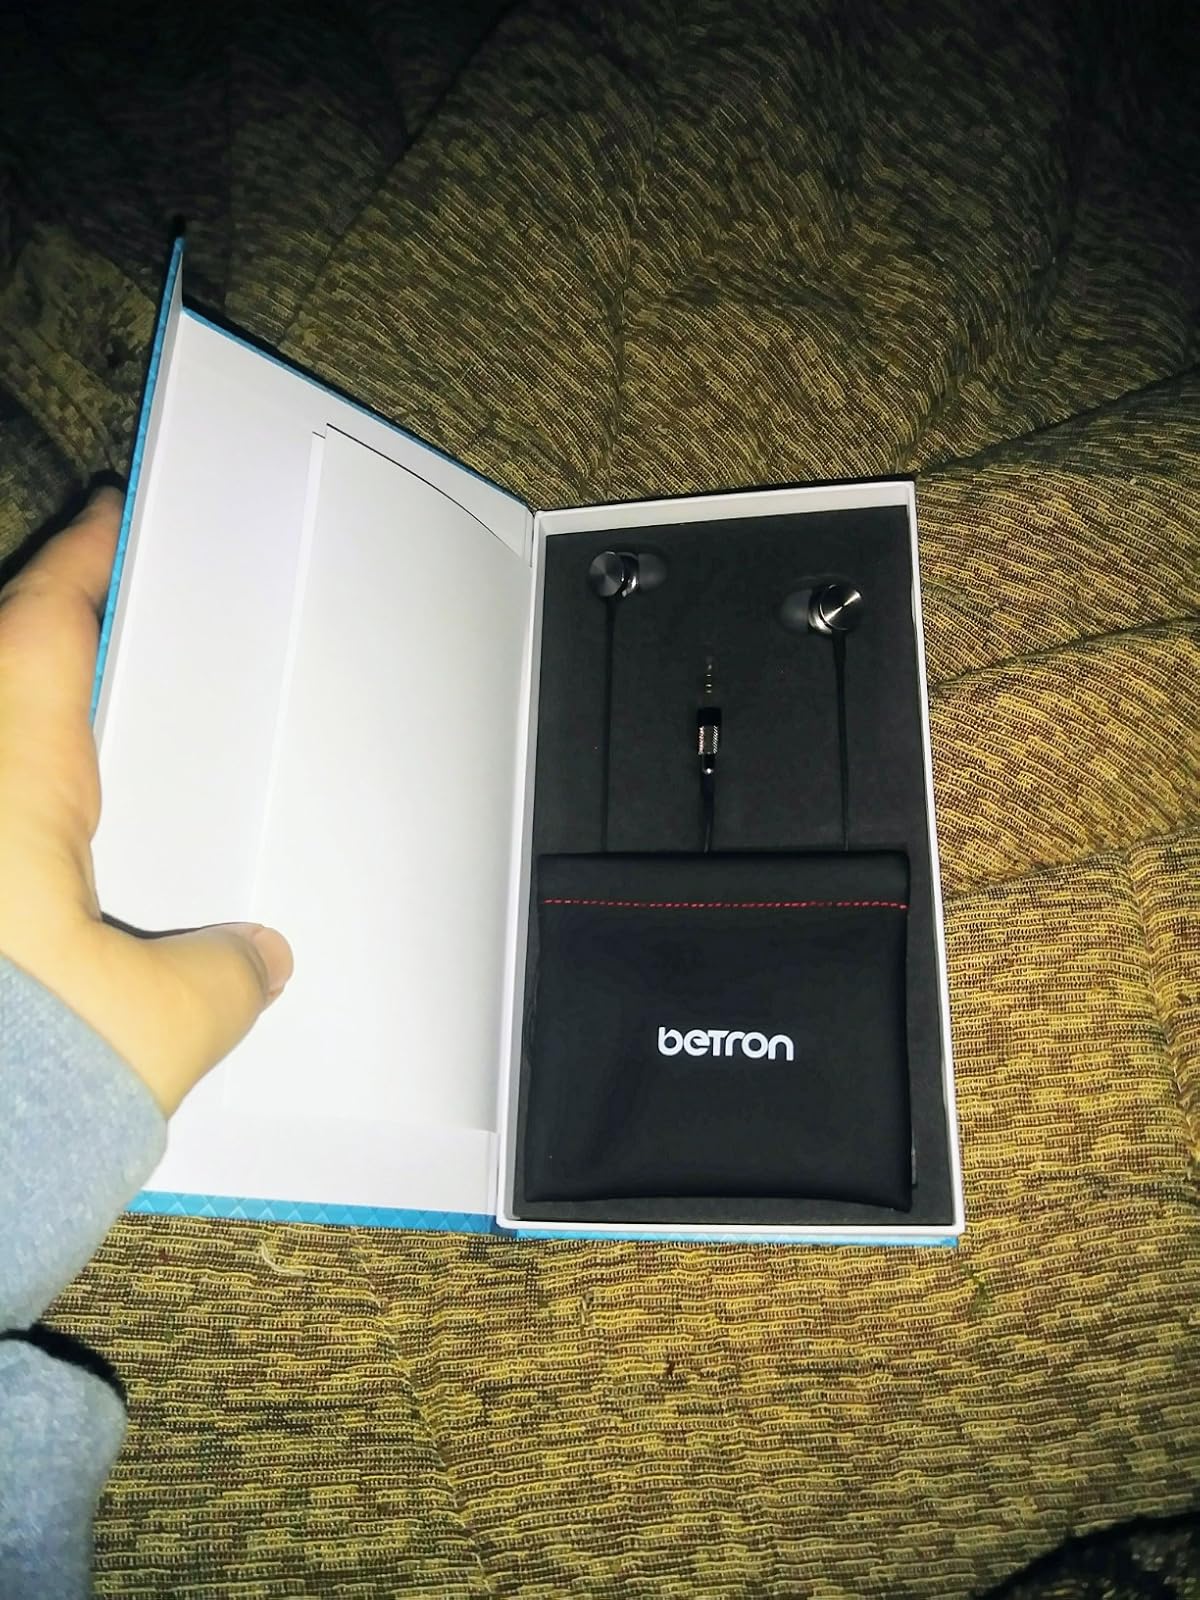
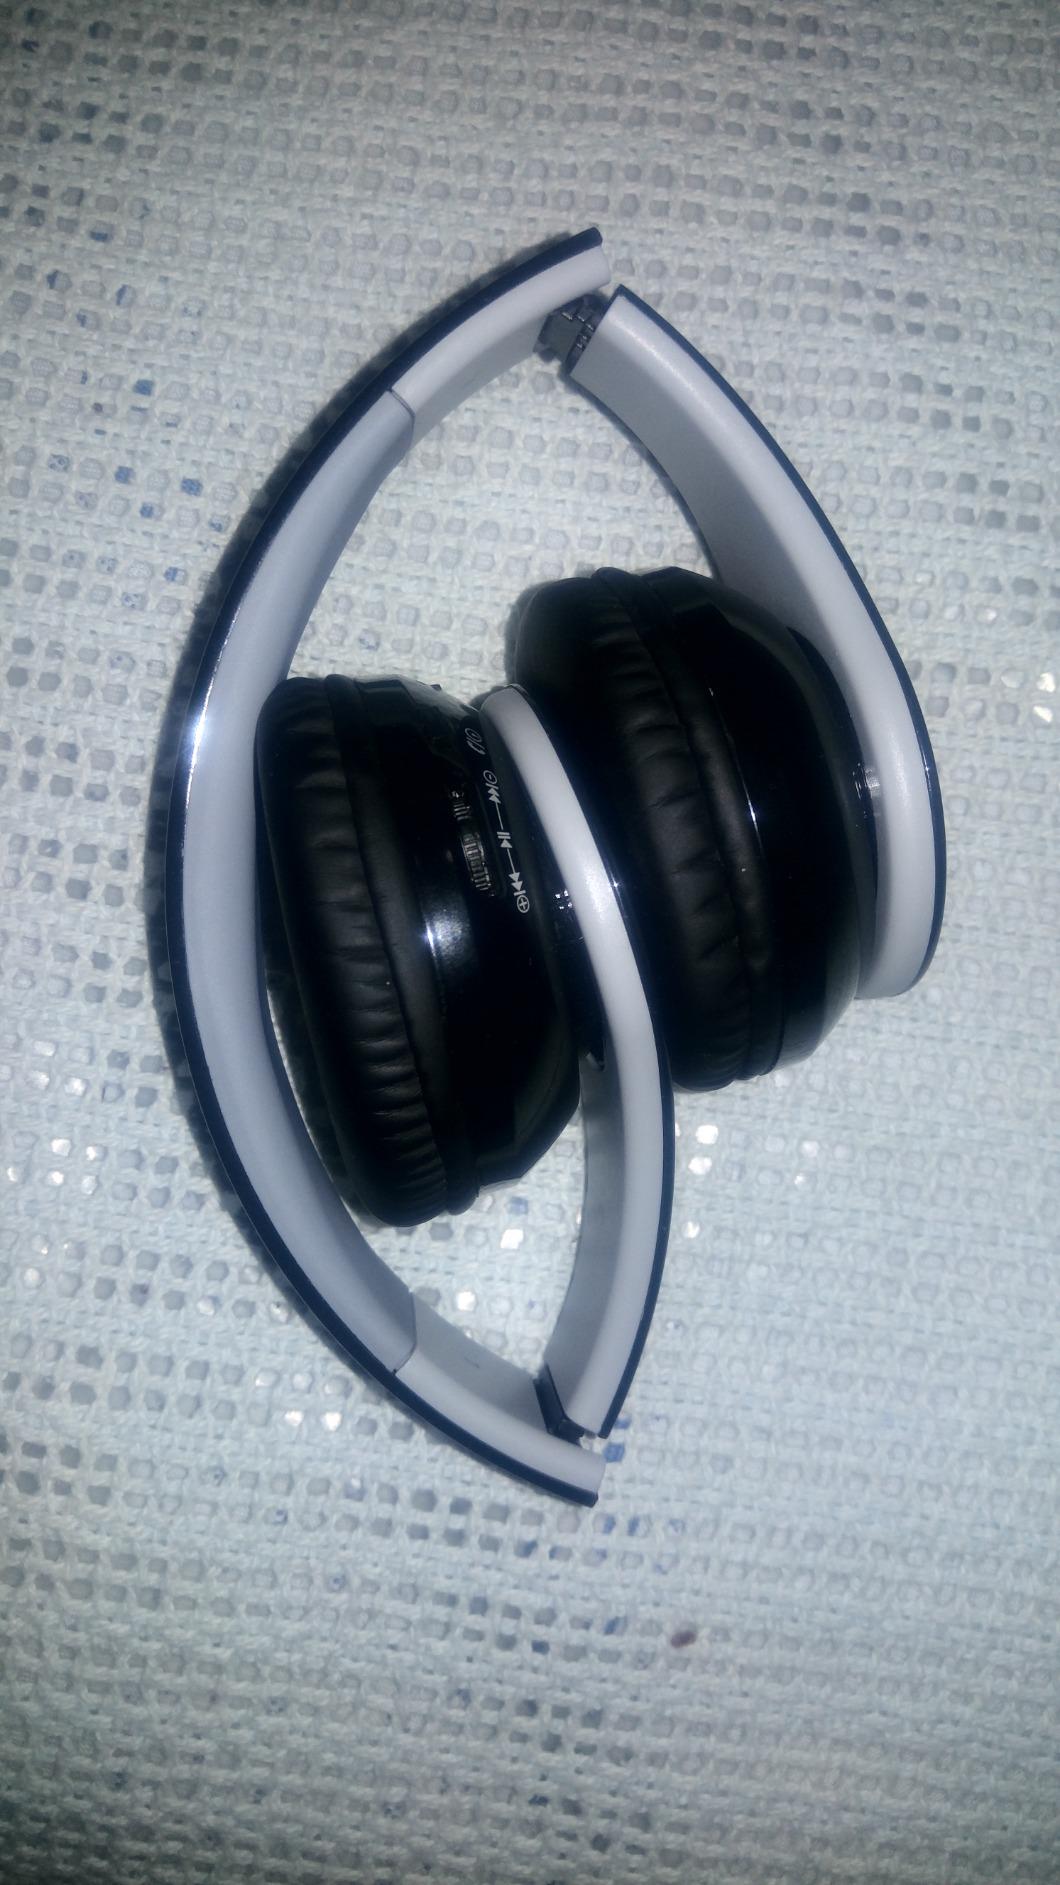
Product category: headphones
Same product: no